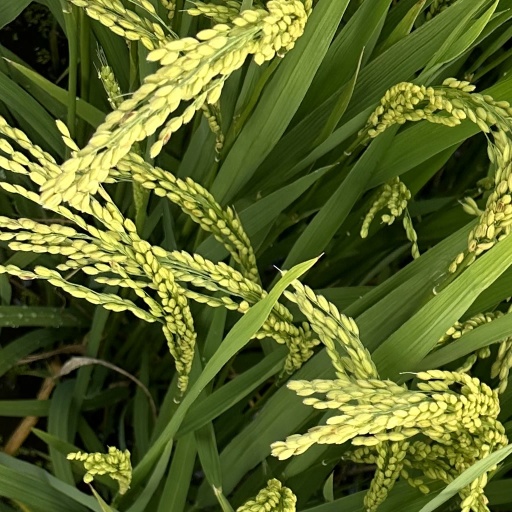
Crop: rice